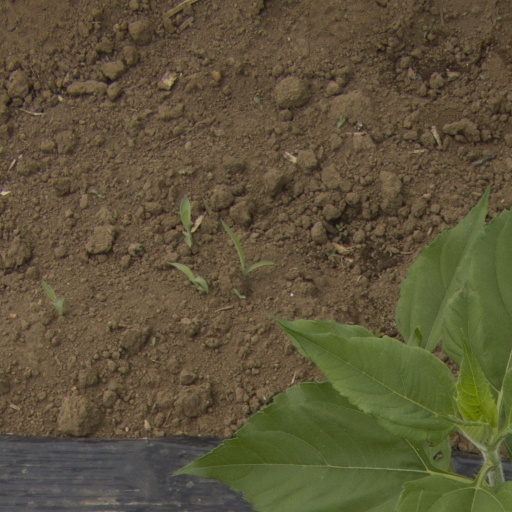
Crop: Jerusalem artichoke